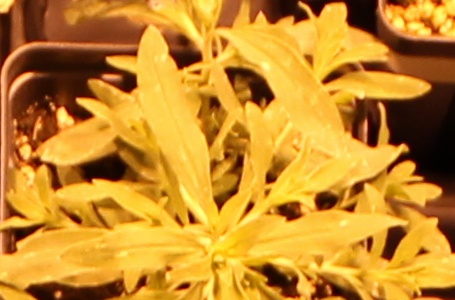
Label: Kochia